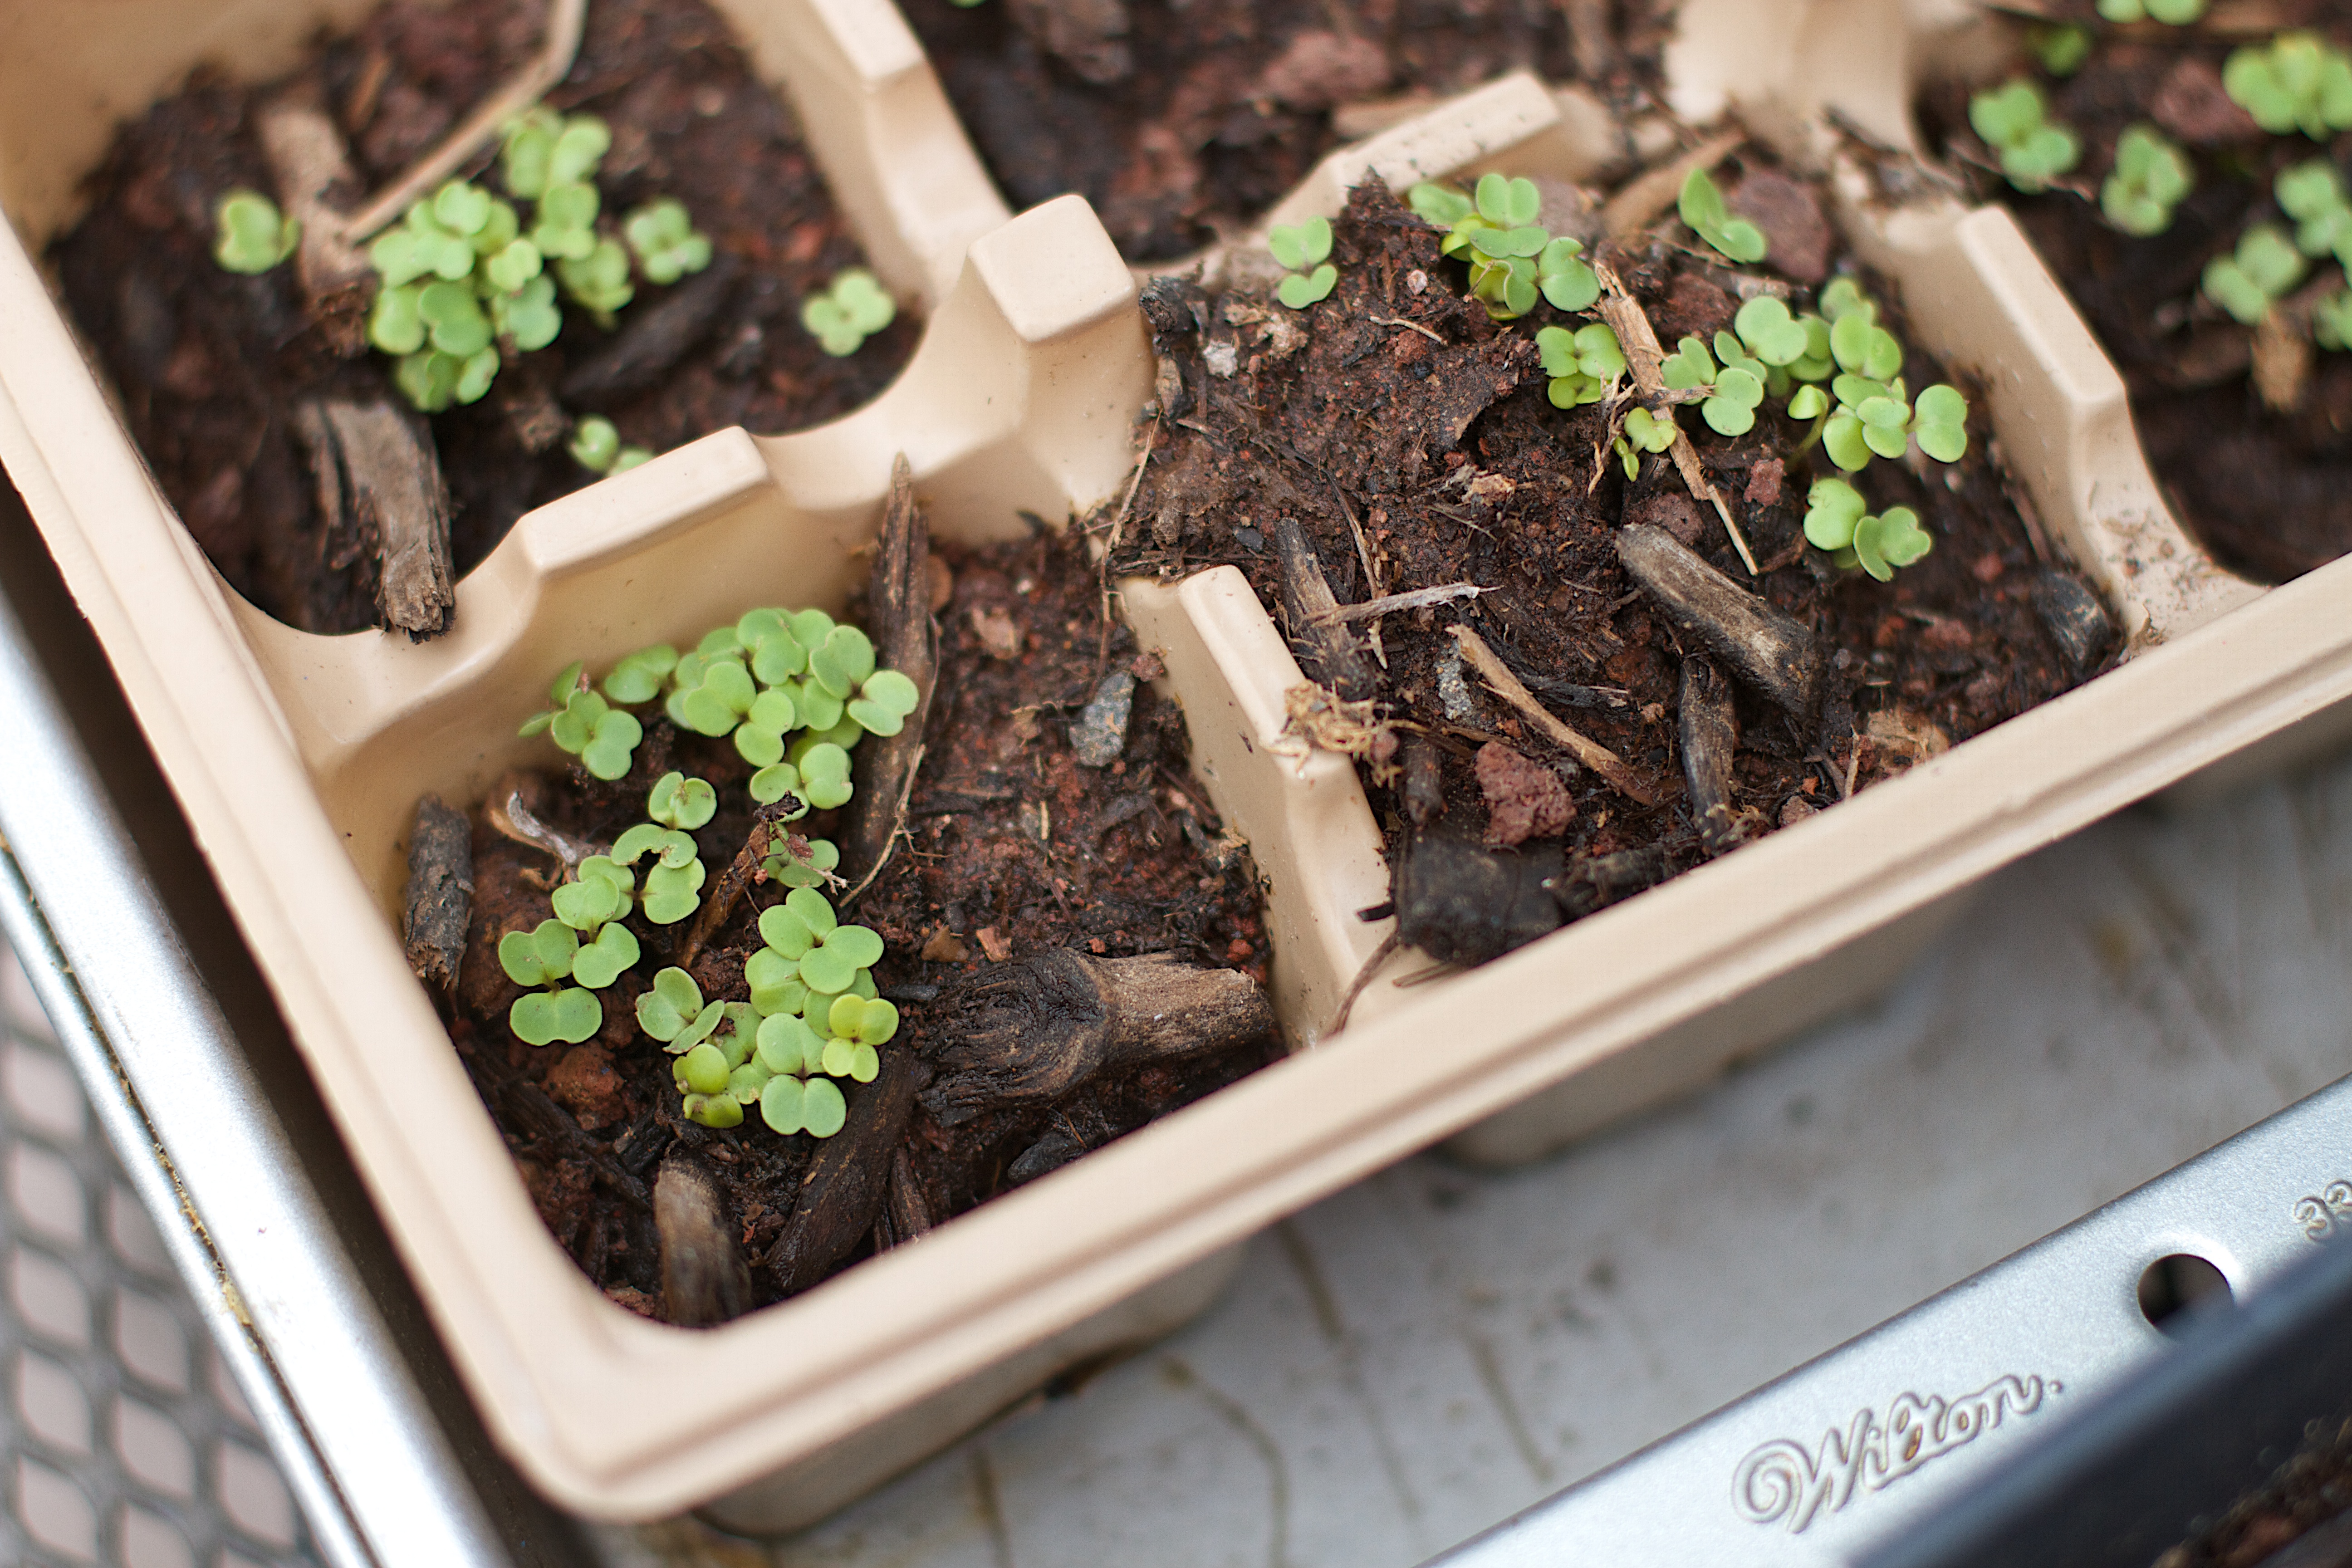
plant, flower, food, produce, vegetable, soil, garden, flowering plant, land plant